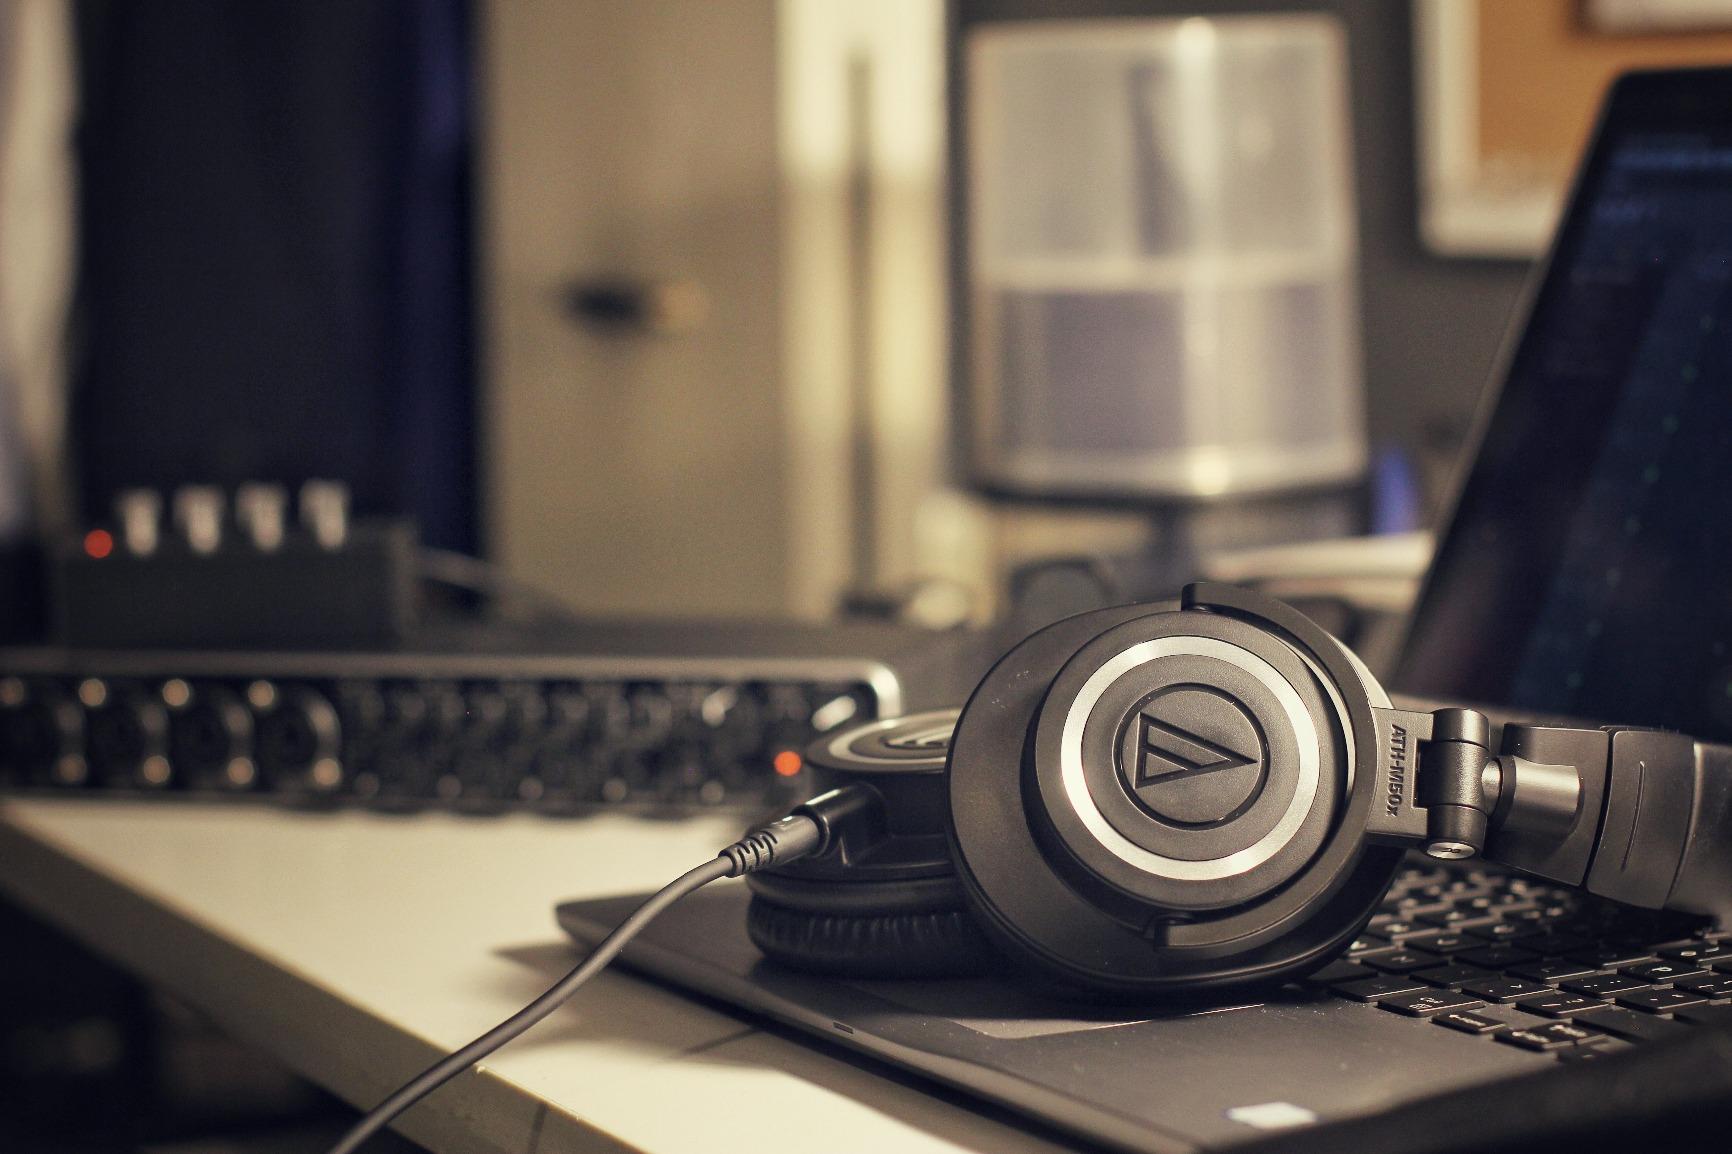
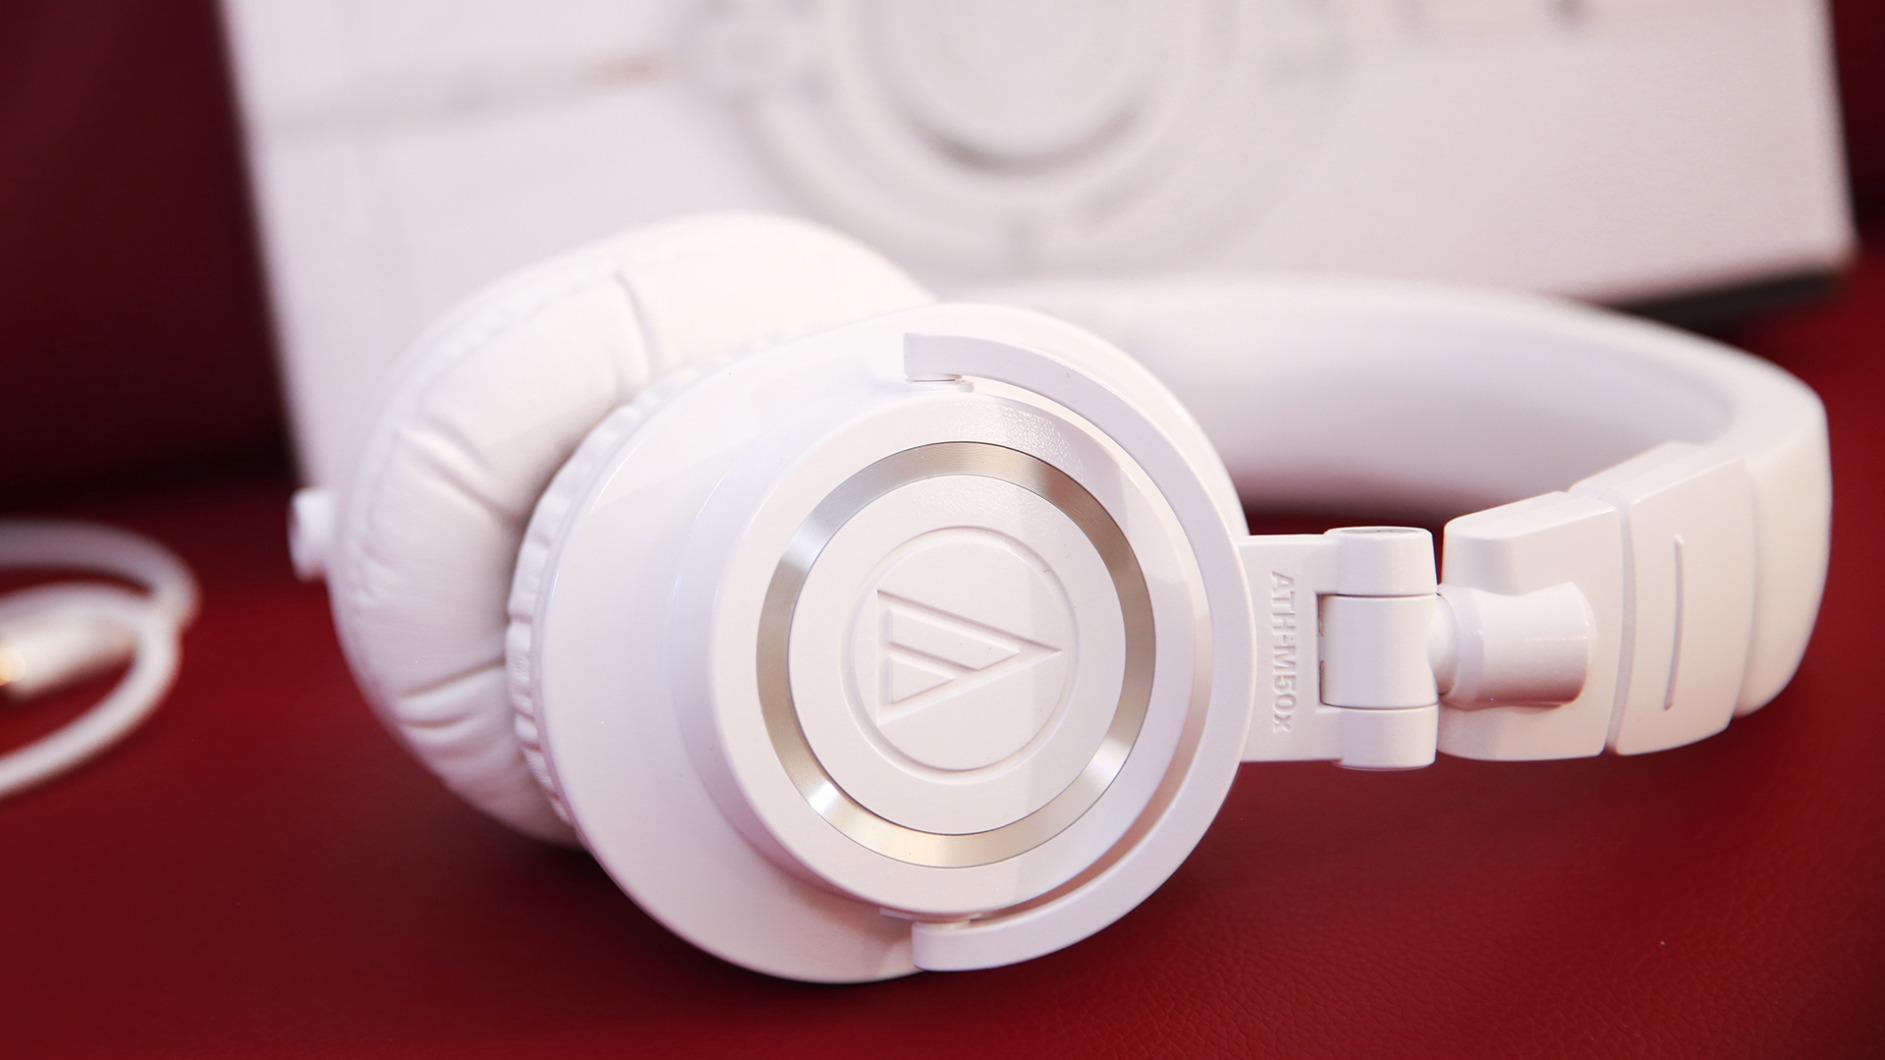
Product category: headphones
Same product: no